Davis Phinney

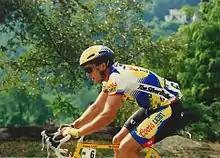
Davis Phinney in 1991 Thrift Drug Classic

Davis Phinney (born July 10, 1959) is a retired professional road bicycle racer from the United States. He won 328 races in the 1980s and 1990s, a record for an American, including two Tour de France stages. He has worked in media since retiring as a professional cyclist. He was diagnosed with Parkinson's disease at age 40.